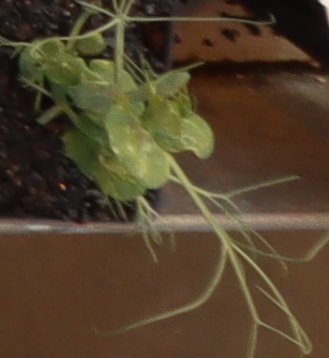
Label: Field Pea